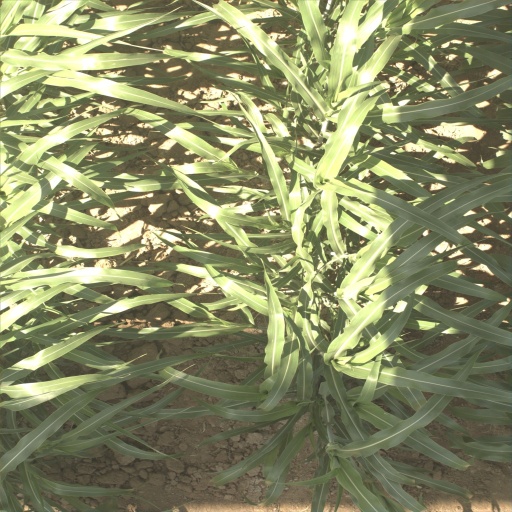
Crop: sorghum